Iowa Highway 117

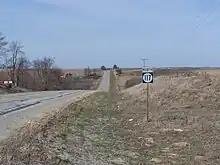
Iowa 117 in rural Jasper County south of Mingo.

North of Colfax, Iowa 117 passes through rolling farmland with houses dotted along the road. Three miles from Mingo, the highway begins curving to the north and west, parallel to Indian Creek. The last four miles of Iowa 117 travel on creek bottoms, still adjacent to Indian Creek. Just from its northern end, Iowa 117 crosses Indian Creek one final time. It ends an interchange with U.S. Highway 65 and Iowa Highway 330. The dominant road is a four-lane expressway connecting Des Moines and Marshalltown. North of the Iowa 117 intersection, the expressway is only Iowa 330 while to the south it is US 65 and Iowa 330.